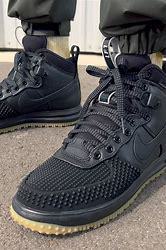
Brand: Nike
Model: Lunar Force 1 Duckboot